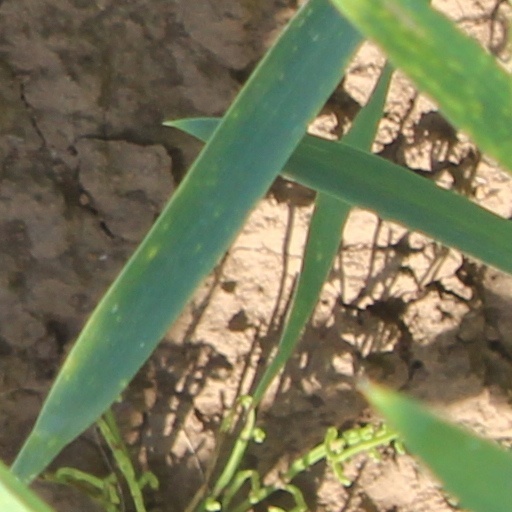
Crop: wheat